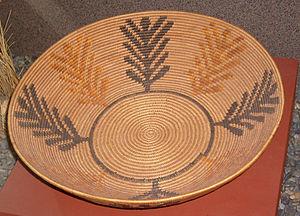
Les Kumeyaay, Tipai-Ipai, Kamia, ou anciennement Diegueño, sont un peuple amérindiens du sud-ouest des États-Unis et du nord-ouest du Mexique.